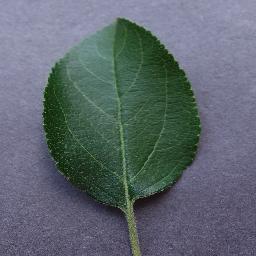
Label: Apple___healthy